Jean-Noël Pancrazi

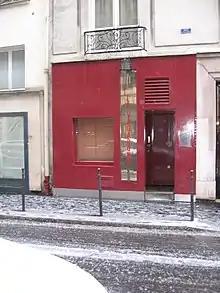
"Le Vagabond", former gay bar, rue Thérèse in Paris.

His first novel, "La Mémoire brûlée" came out in 1979 published by Éditions du Seuil. He then wrote "Lalibela ou la mort nomade" (1981), "L'Heure des adieux" (1985) and "Le Passage des princes" (1988).